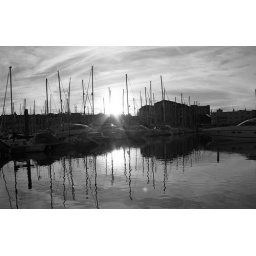
Another black and white day out in Plym.